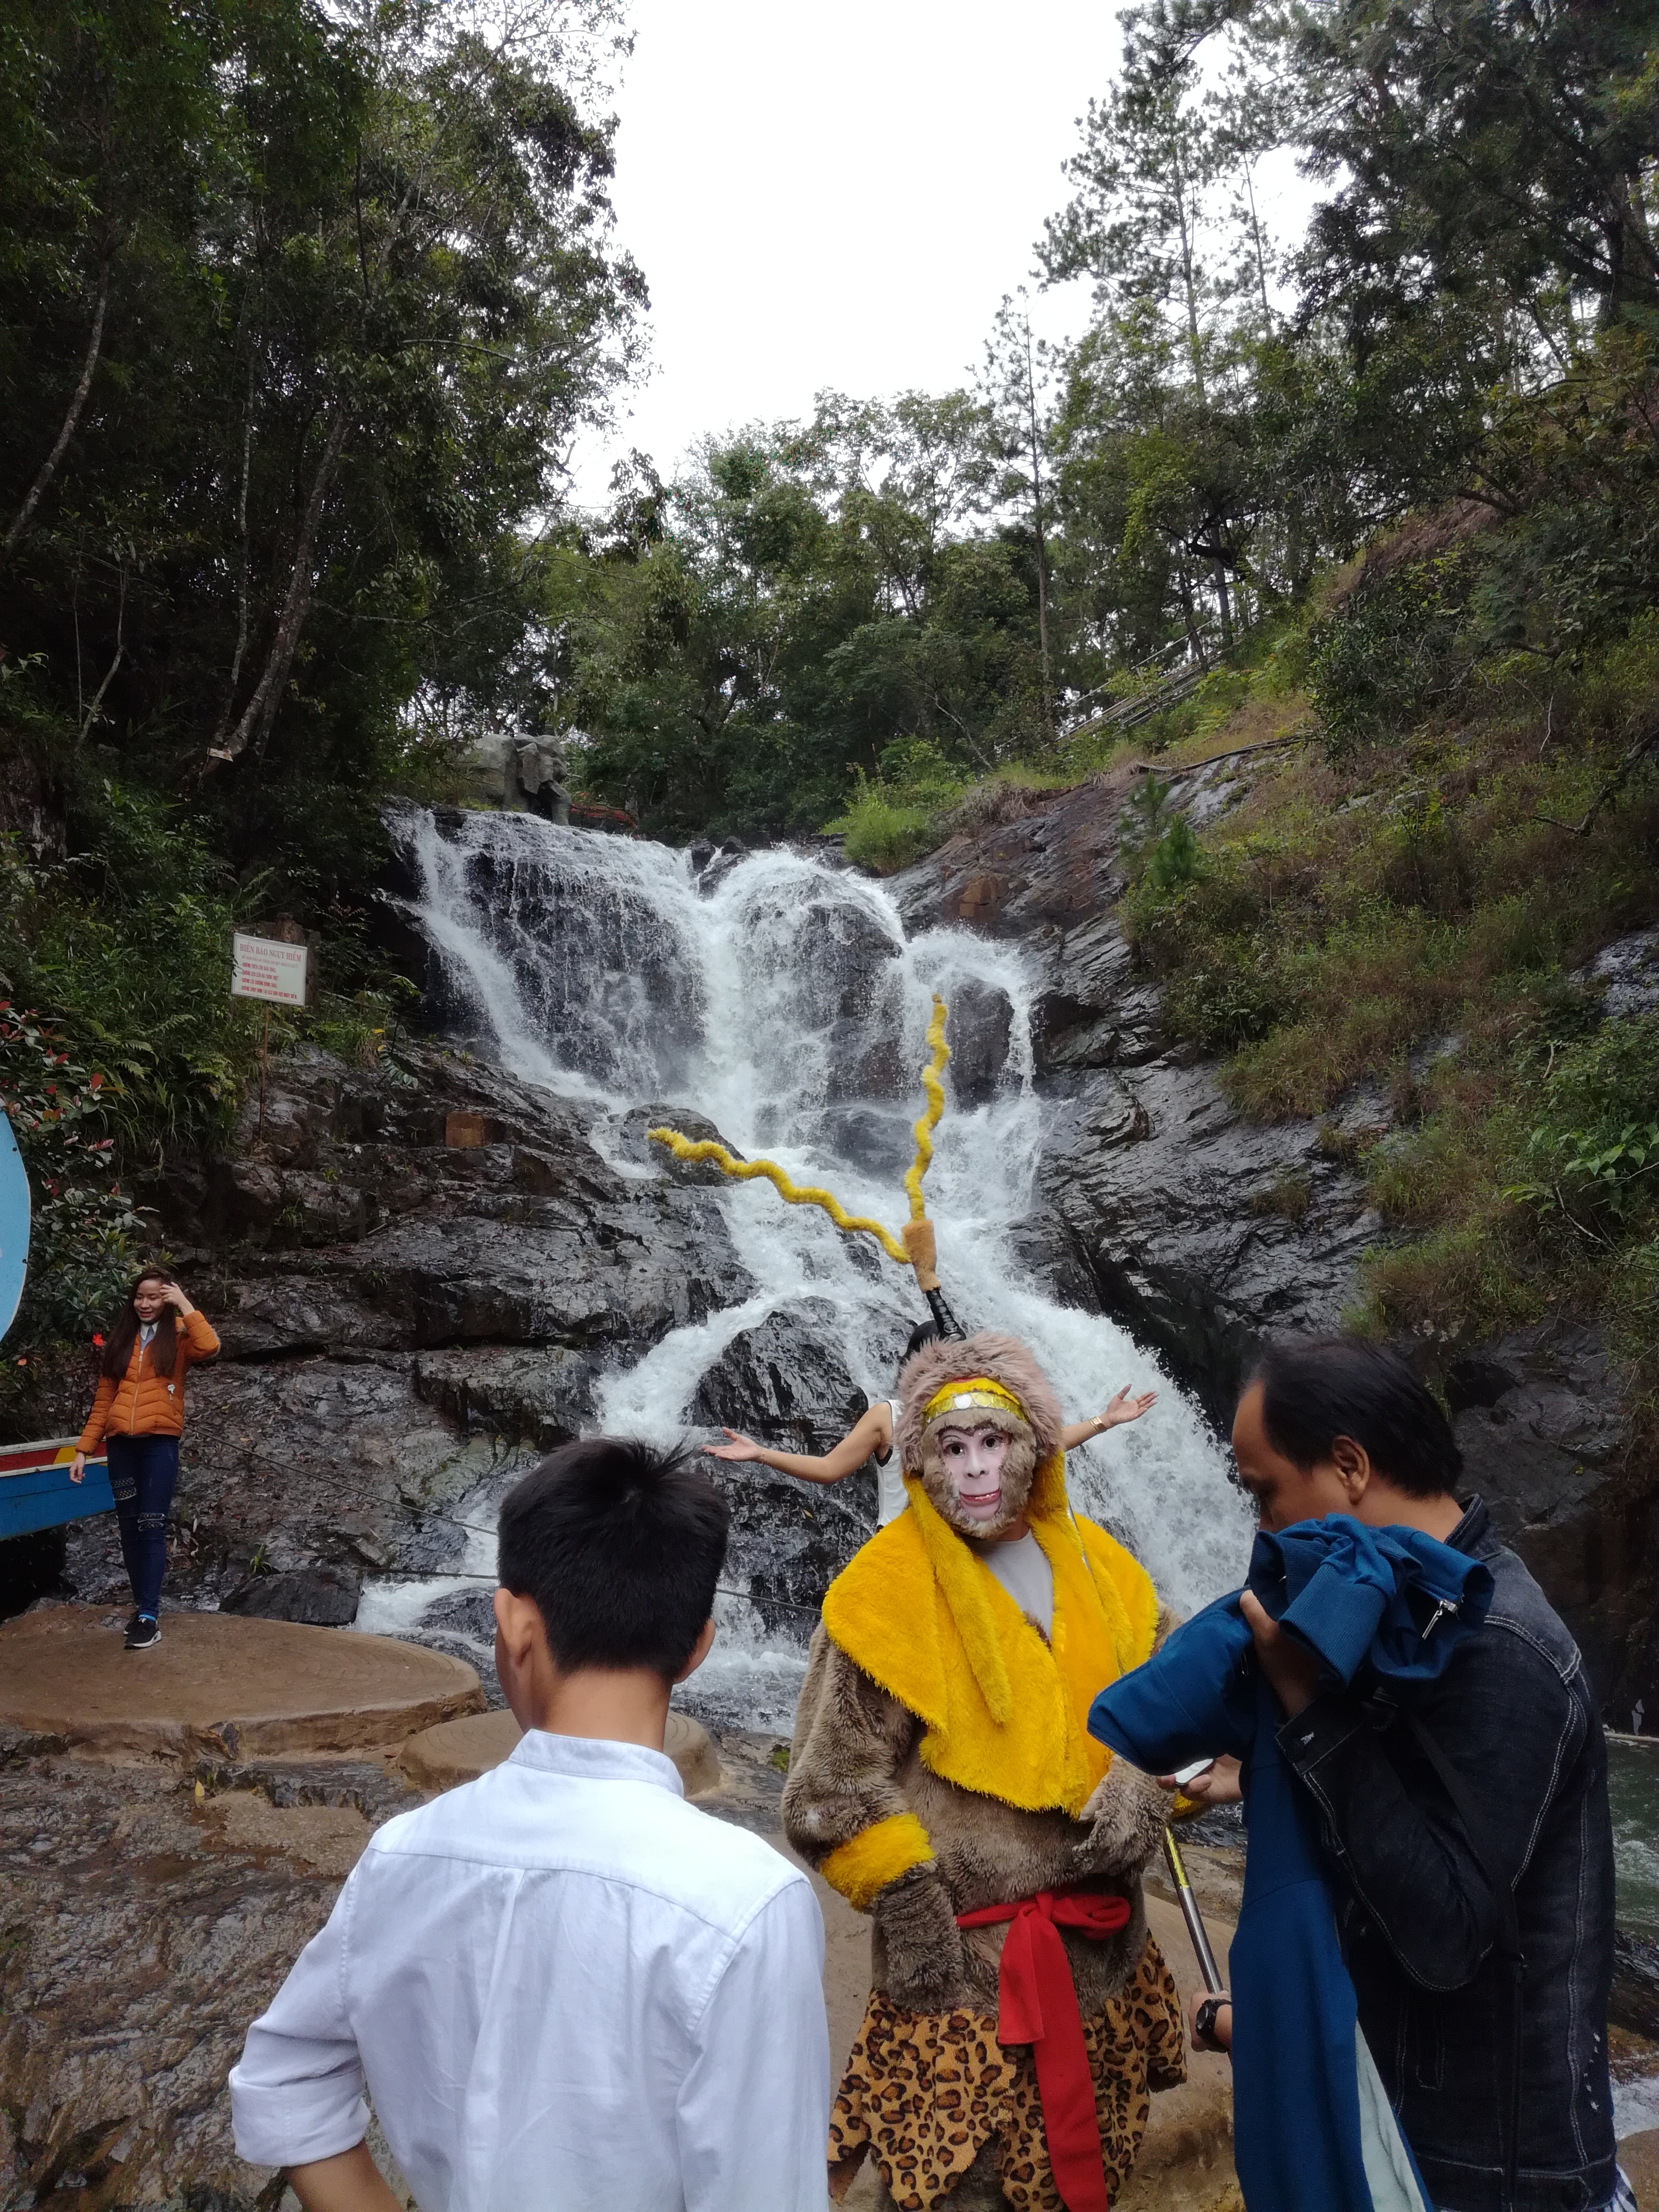
user: text: Món đồ mà nhân vật hóa trang Tôn Ngộ Không đang cầm có màu gì?
assistant: text: Màu vàng

user: text: Có bao nhiêu người xuất hiện trong hình ảnh?
assistant: text: Bốn

user: text: Nhân vật hóa trang nổi bật trong hình được mô phỏng theo nhân vật nào trong văn hóa dân gian?
assistant: text: Tôn Ngộ Không

user: text: Sự hiện diện của nhân vật Tôn Ngộ Không tại một địa điểm tự nhiên như thác nước thường mang ý nghĩa gì trong bối cảnh du lịch?
assistant: text: Nhằm mục đích giải trí, thu hút du khách và tạo cơ hội chụp ảnh kỷ niệm.

user: text: Dựa vào hình ảnh, hãy mô tả môi trường xung quanh thác nước và nêu rõ hoạt động của ít nhất hai nhân vật trung tâm trong tiền cảnh.
assistant: text: Môi trường xung quanh thác nước là một khu vực tự nhiên với nhiều cây cối xanh tốt, đá tảng và có biển báo nguy hiểm. Hai nhân vật trung tâm là một người hóa trang thành Tôn Ngộ Không đang đứng tạo dáng với cây gậy vàng, và một người đàn ông bên cạnh có vẻ đang chuẩn bị hoặc cởi bỏ áo khoác màu xanh.